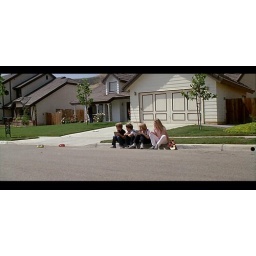
Another house along Roxbury St. in a screen capture from the film.